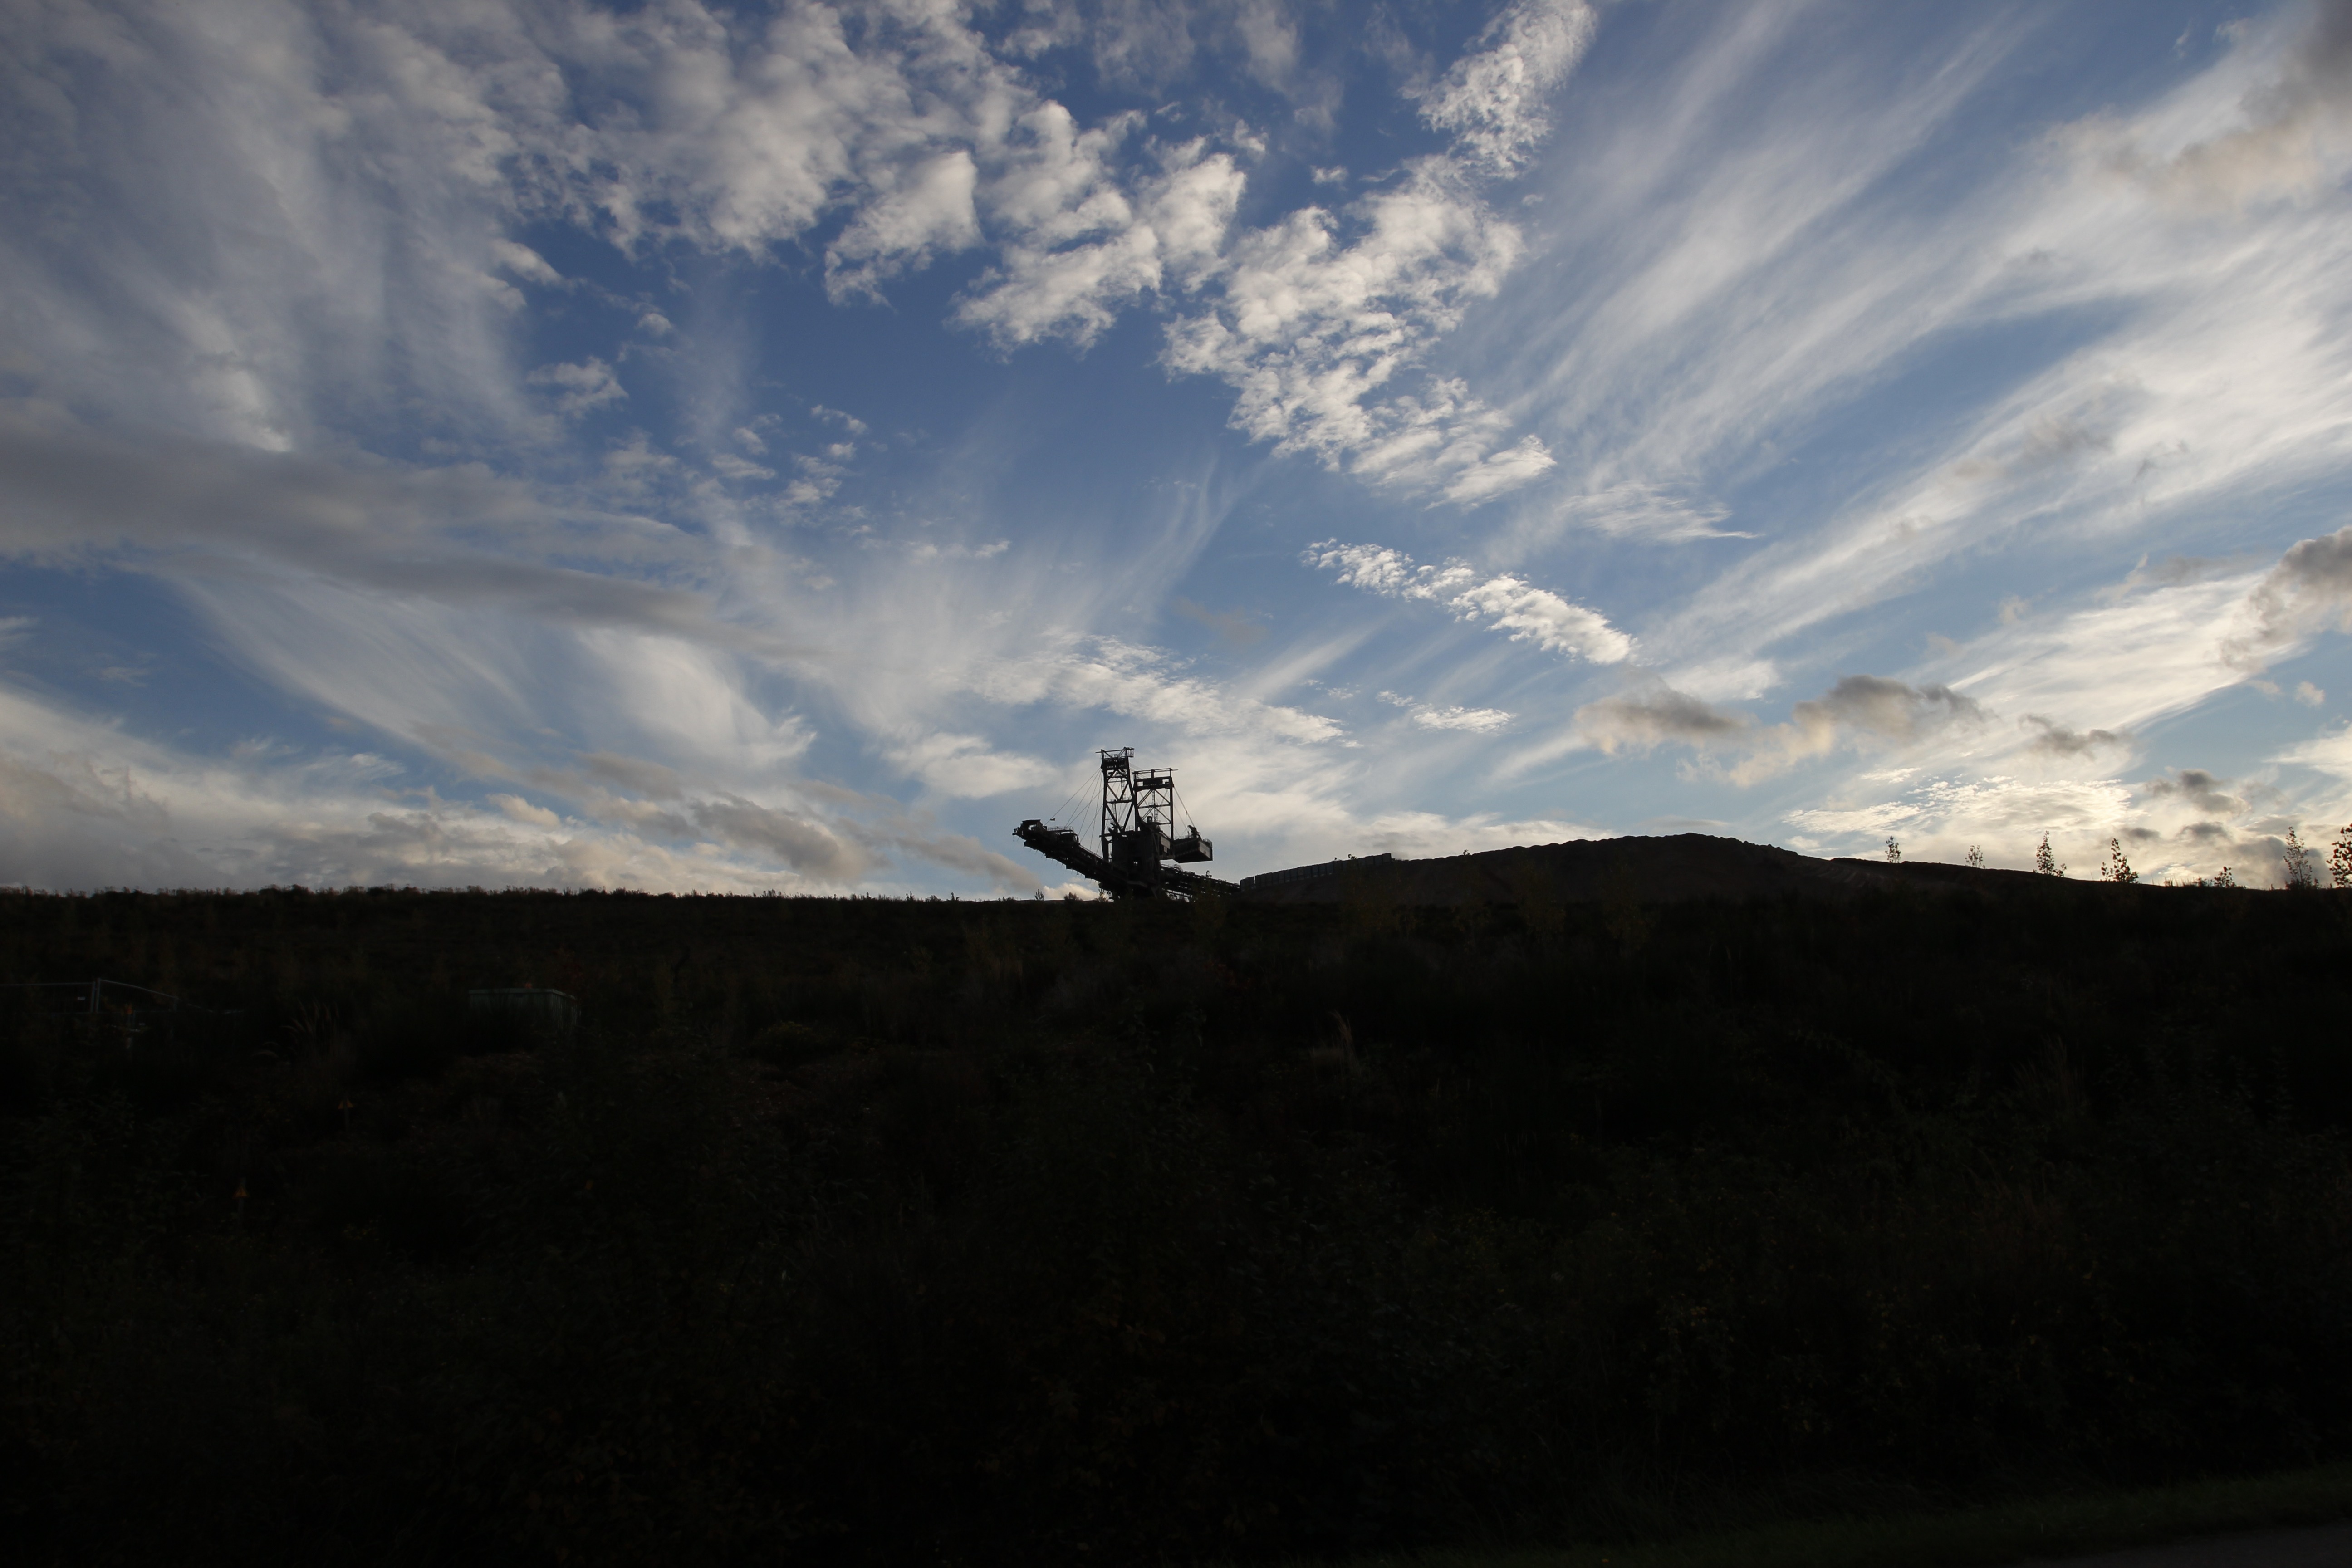
sea, horizon, mountain, cloud, sky, sunset, sunlight, morning, hill, dawn, mountain range, dusk, evening, reflection, excavators, carbon, removal, brown coal, meteorological phenomenon, atmosphere of earth, mountainous landforms